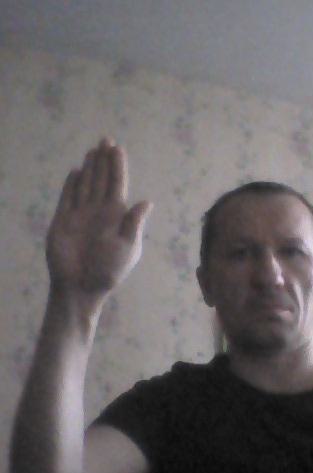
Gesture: stop